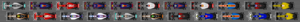
Le Grand Prix automobile d'Europe 2016, disputé le 19 juin 2016 sur le circuit urbain de Bakou, est la 943ᵉ épreuve du championnat du monde de Formule 1 courue depuis 1950 et la huitième manche du championnat 2016. Il s'agit de la vingt-troisième édition du Grand Prix d'Europe comptant pour le championnat du monde de Formule 1. L'épreuve, absente du calendrier depuis 2012, se dispute pour la première fois à Bakou, en Azerbaïdjan.